Voeren

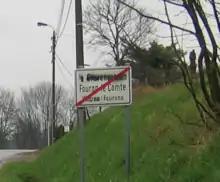
Bilingual road sign. The Dutch name "’s-Gravenvoeren" has been painted over, leaving the French name Fourons-le-Comte intact

In 1988, concessions to the Francophone inhabitants were made. The powers of the provincial government of Limburg were curtailed, and more autonomy was given to the municipality. The government of the Walloon Region was allowed to build facilities for Francophones in Voeren.